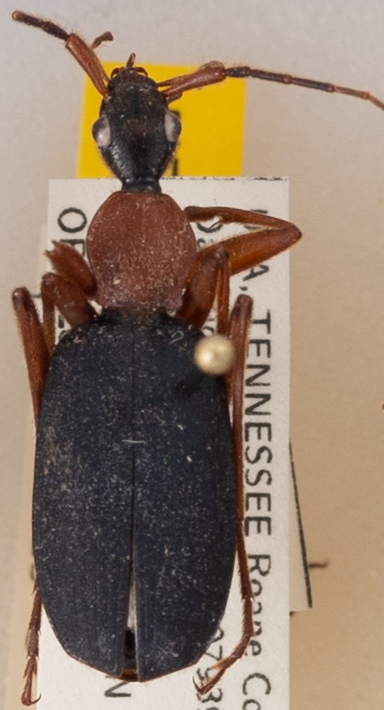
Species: Galerita bicolor
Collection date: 2022-07-19
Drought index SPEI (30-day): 1.13
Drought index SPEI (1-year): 1.13
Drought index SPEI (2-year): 1.45